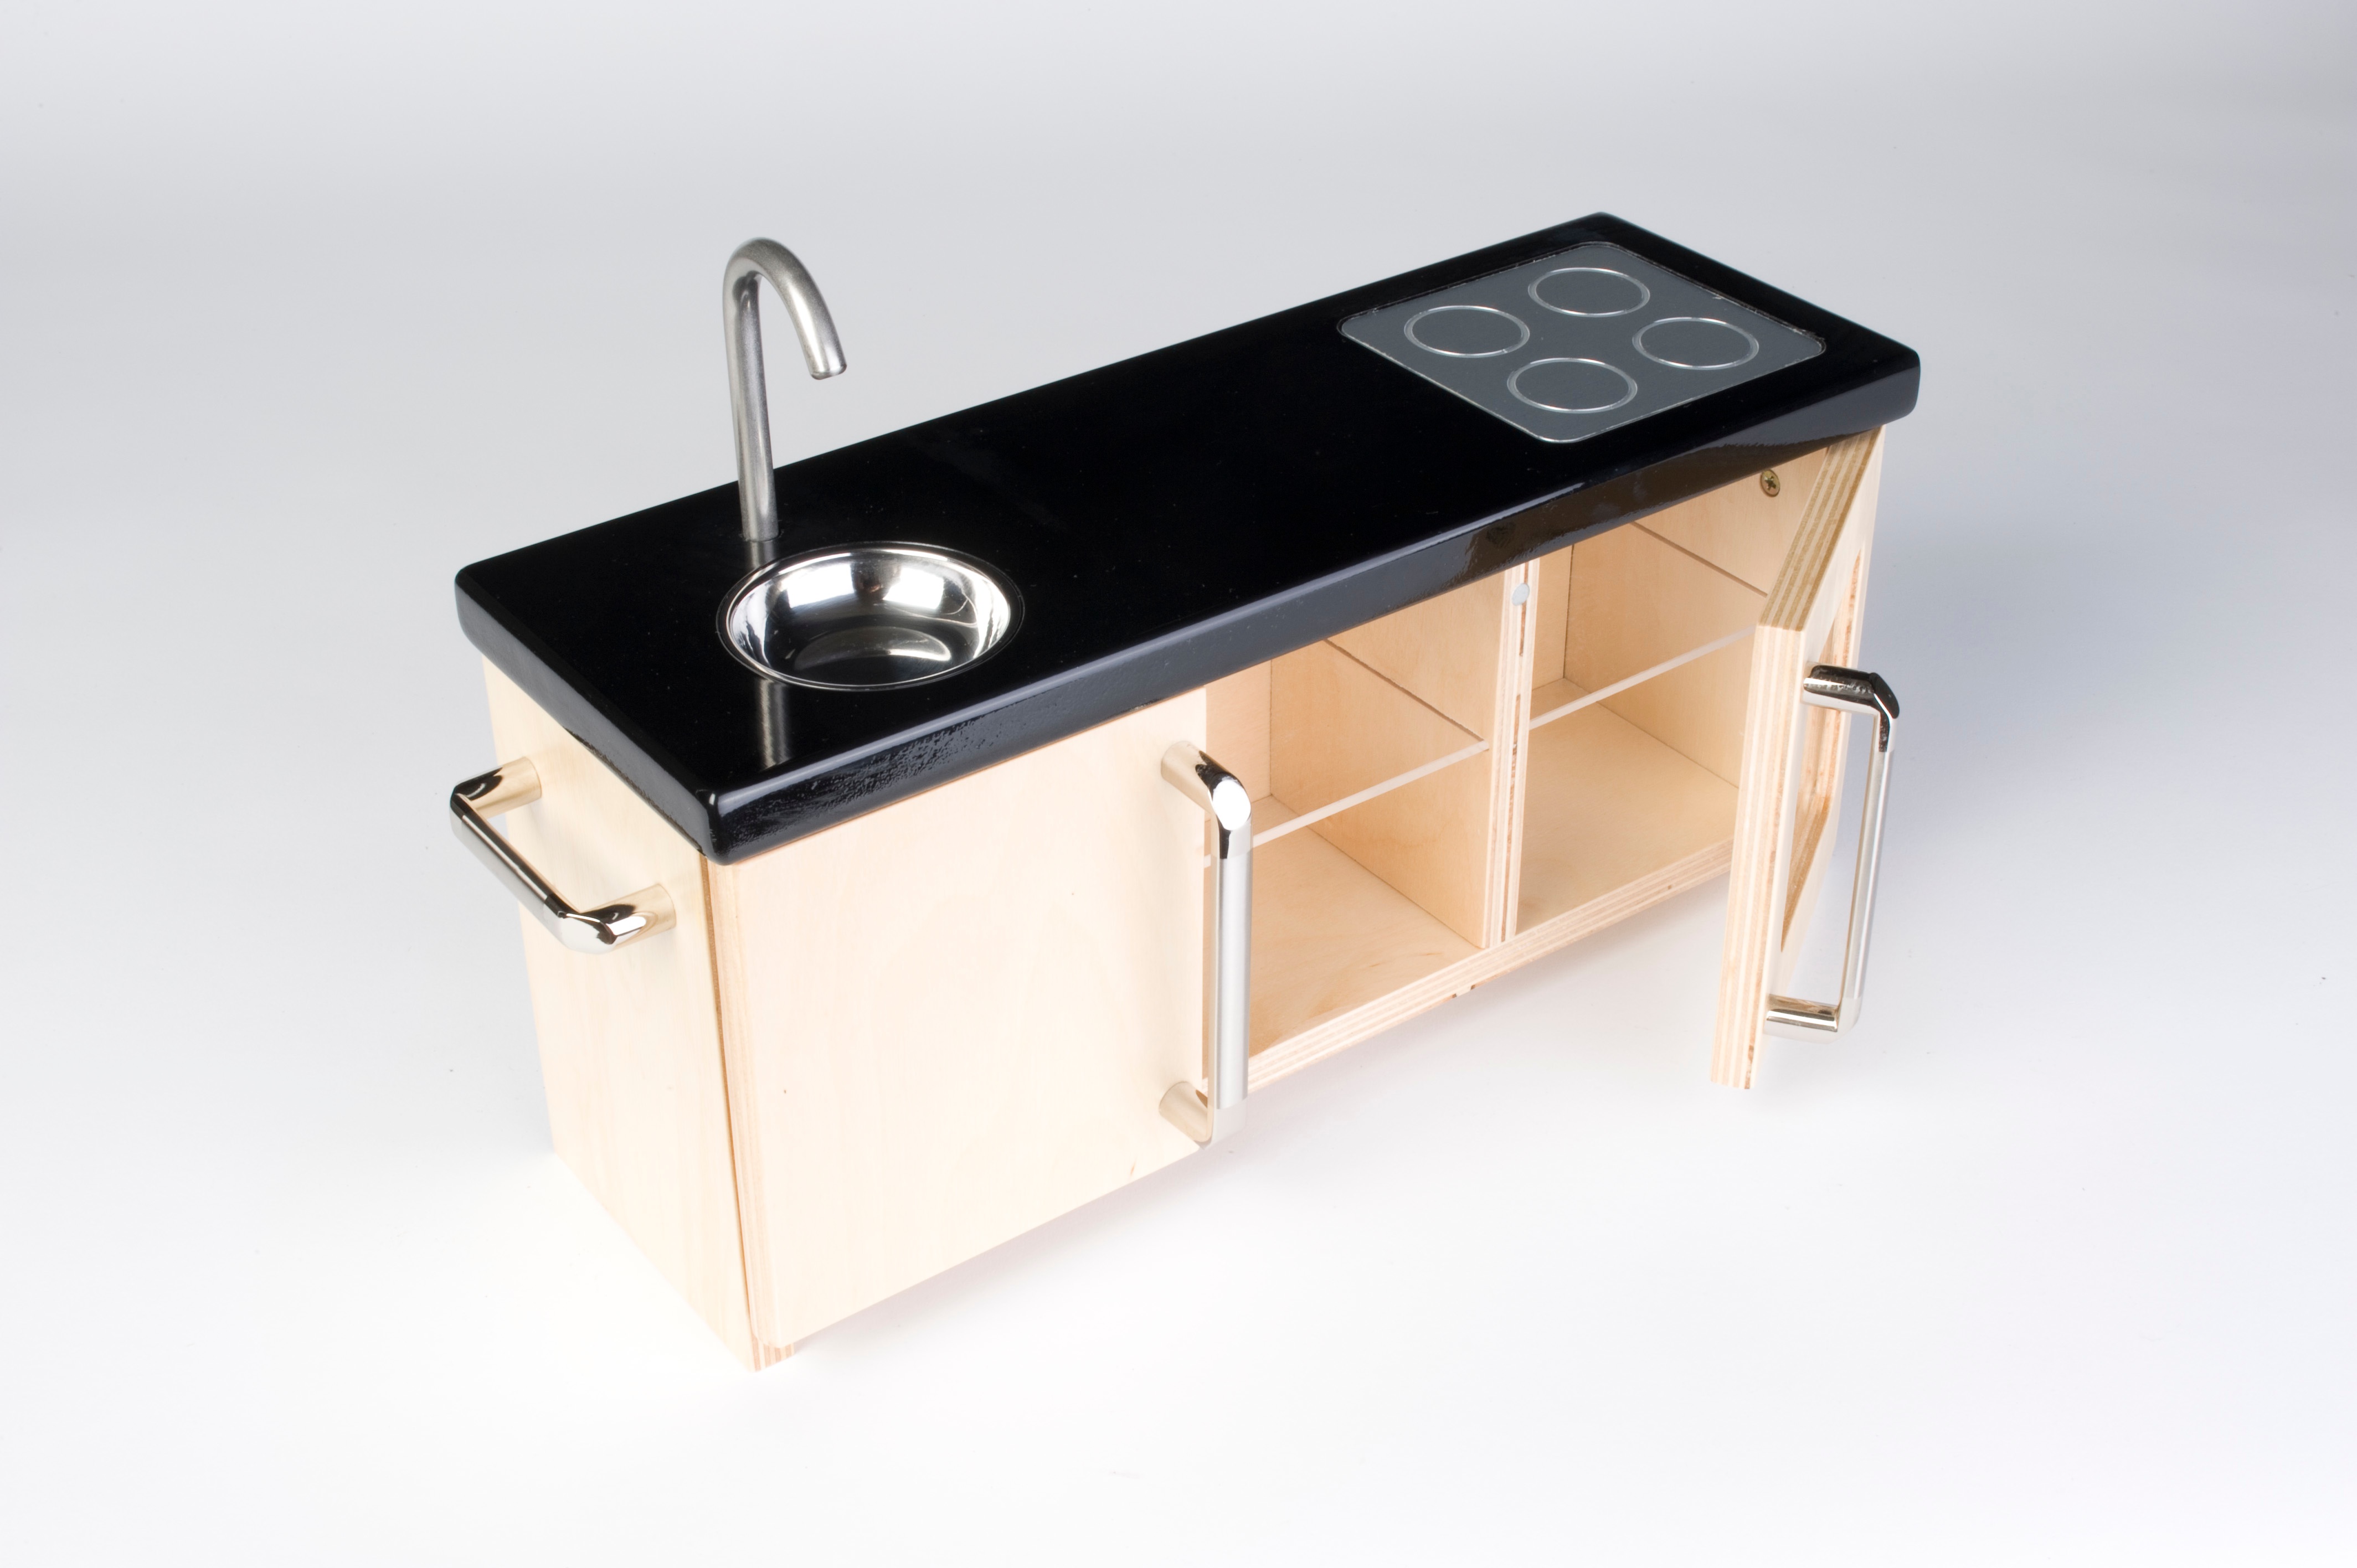
table, sink, furniture, product, rectangle, plumbing fixture